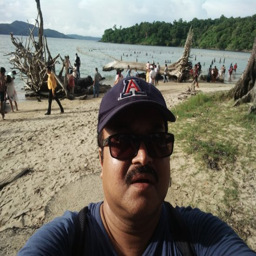
the protected area for swimming in the background